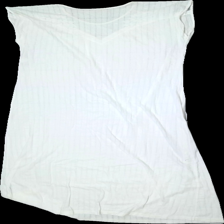
View: back
Type: Blazer
Category: Ladies
Brand: Not in the list
Colors: White
Material: 100% Cotton
Pattern: Lace
Cut: Long
Season: All
Trend: 90s
Stains: Major
Damage: stain
Damage location: top center
Damage 2: stains
Damage 2 location: middle center
Price range: <50
Recommended usage: Recycle
Description: white vintage dress